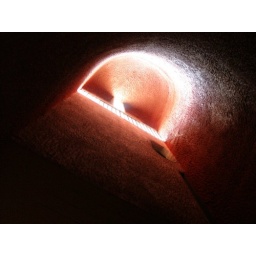
A side altar where the walls are painted red in the interior of Le Corbusier's Notre-Dame de Haut, Ronchamp.